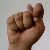
The image shows a hand gesture representing the letter 'T' in Indian Sign Language.